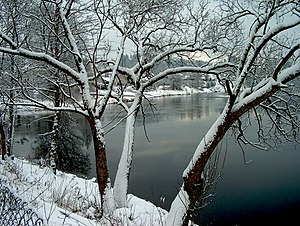
Storelven
Her dannes Storelven
Storelven er en flodstrækning i Drammensvassdraget. Flodstrækningen begynder hvor Ådalselven og Randselven løber sammen, nedenfor Hønefossen i byen Hønefoss, i Ringerike kommune.